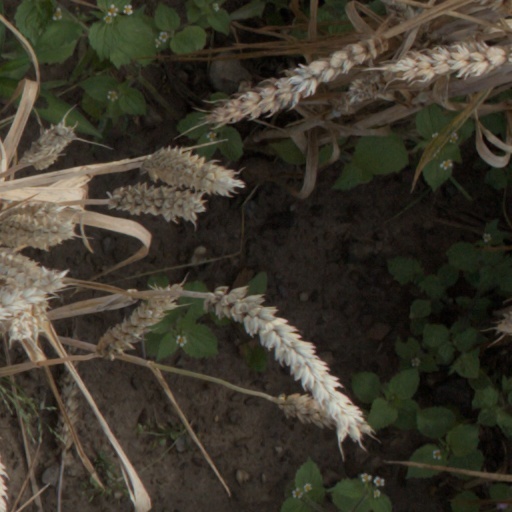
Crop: wheat